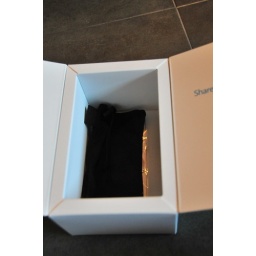
Soft bag and strap in box